USS Kitty Hawk (CV-63)

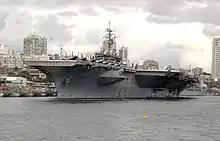
"Kitty Hawk" docked in Sydney harbor

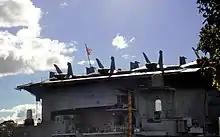
The dual close-in weapon systems (Phalanxs) at the stern of "Kitty Hawk"

"Kitty Hawk" had a cameo appearance in the 1980 movie "The Final Countdown", standing in for . On her way home from her Western Pacific deployment, "Kitty Hawk" was filmed entering Pearl Harbor with the crew manning the rails as the ship passed the USS "Arizona" Memorial. (At the time of the filming, "Nimitz" was still an Atlantic Fleet, vice Pacific Fleet, aircraft carrier.) "Kitty Hawk" returned to San Diego in late February 1980 and was also awarded the Meritorious Unit Commendation and the Naval Air Force Pacific Battle Efficiency "E" Award as the best carrier in the Pacific Fleet.